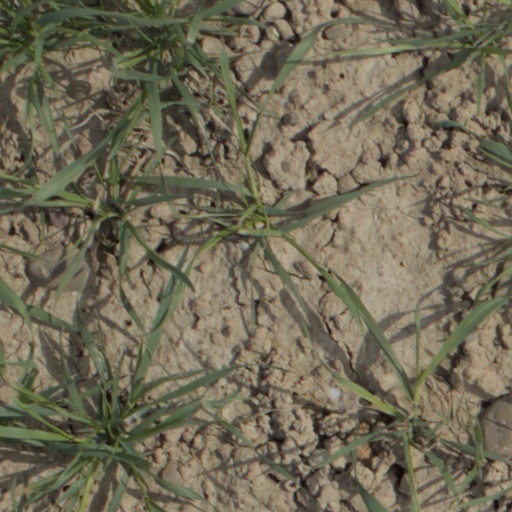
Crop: wheat